McIntosh MC-2300

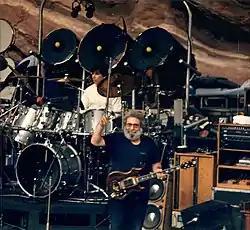
Jerry Garcia in 1987 with an MC-2300 in the lower-right corner of the picture

McIntosh produced the MC-2105 (with blue meters) and the MC-2100 (without) between 1969 and 1977. Both 100 watt-per-channel stereo amps (200 watts monophonic) sold. The MC-2300 was succeeded by the more powerful MC-2500 (500 WPC stereo/1000 watts mono), sold from 1980 to 1990; and then the MC-2600 (600 WPC stereo/1200 watts mono), which was available from 1990 to 1995.